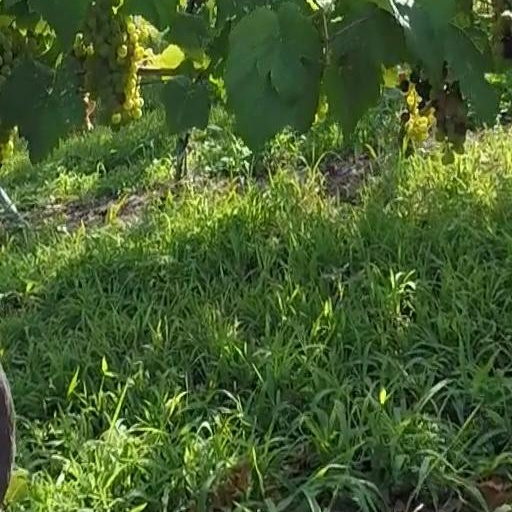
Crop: grape